Blaze of Silver

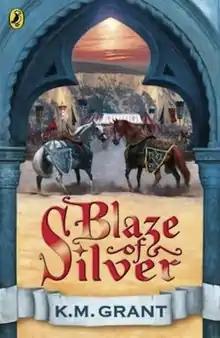
Puffin Books edition, 2007

Blaze of Silver is a 2007 young adult historical novel by K M Grant and the final book in the De Granville Trilogy. The book was released on April 3, 2007 by Puffin Books in the UK and Walker Children's in the US.